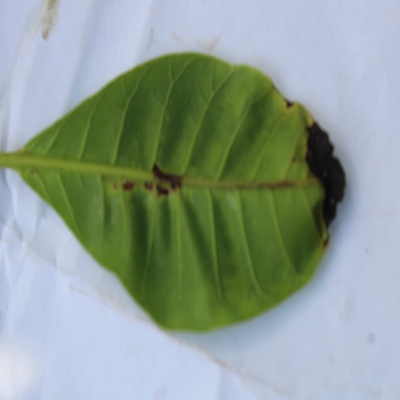
Crop: Cashew
Condition: anthracnose